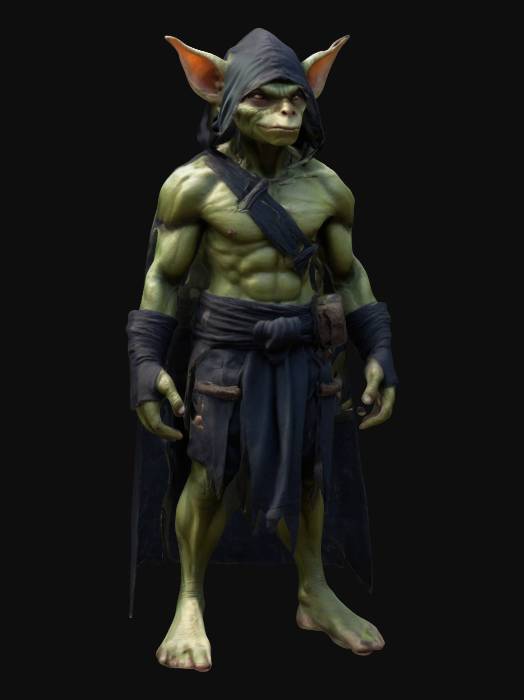
미적 점수 (1~10점): 6